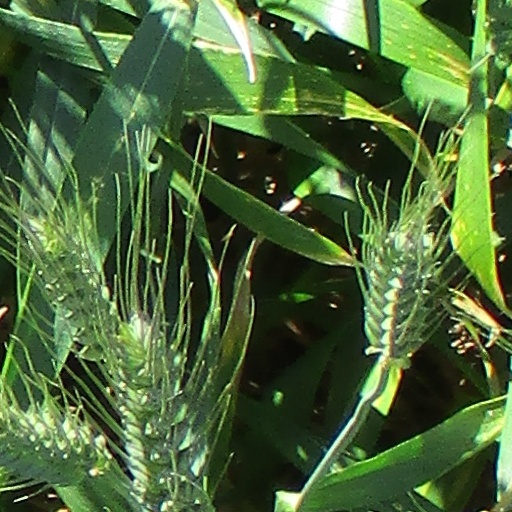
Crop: wheat